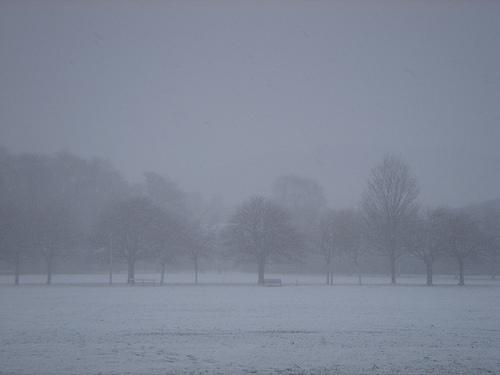
Weather: snow or frosty